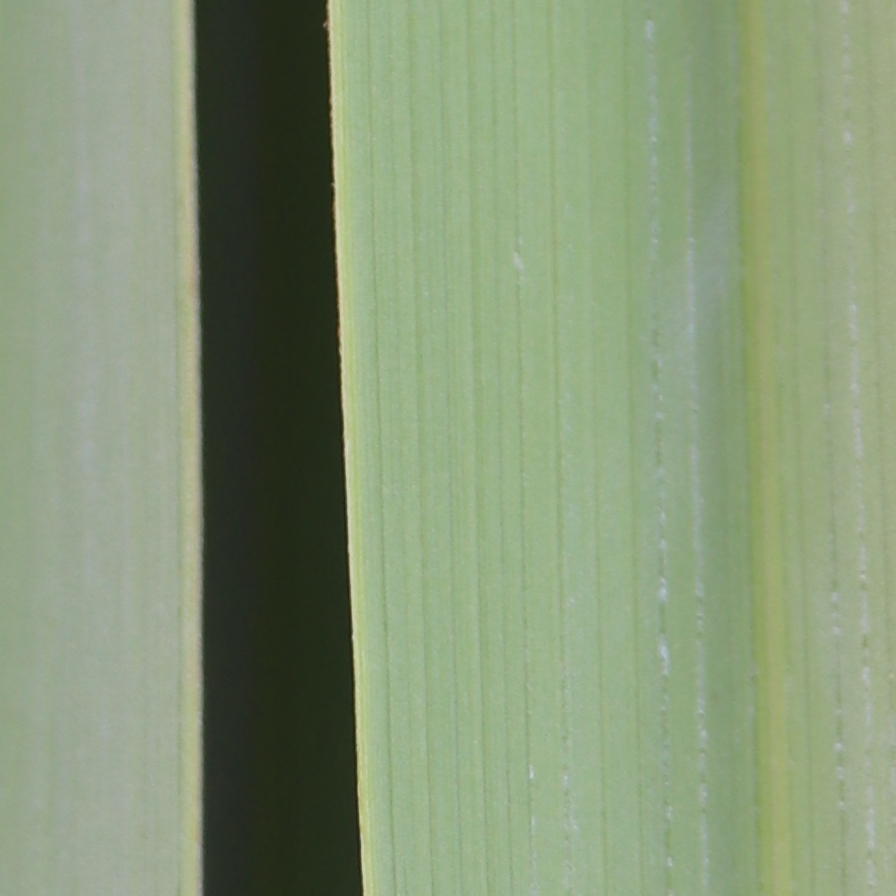
Label: Healthy